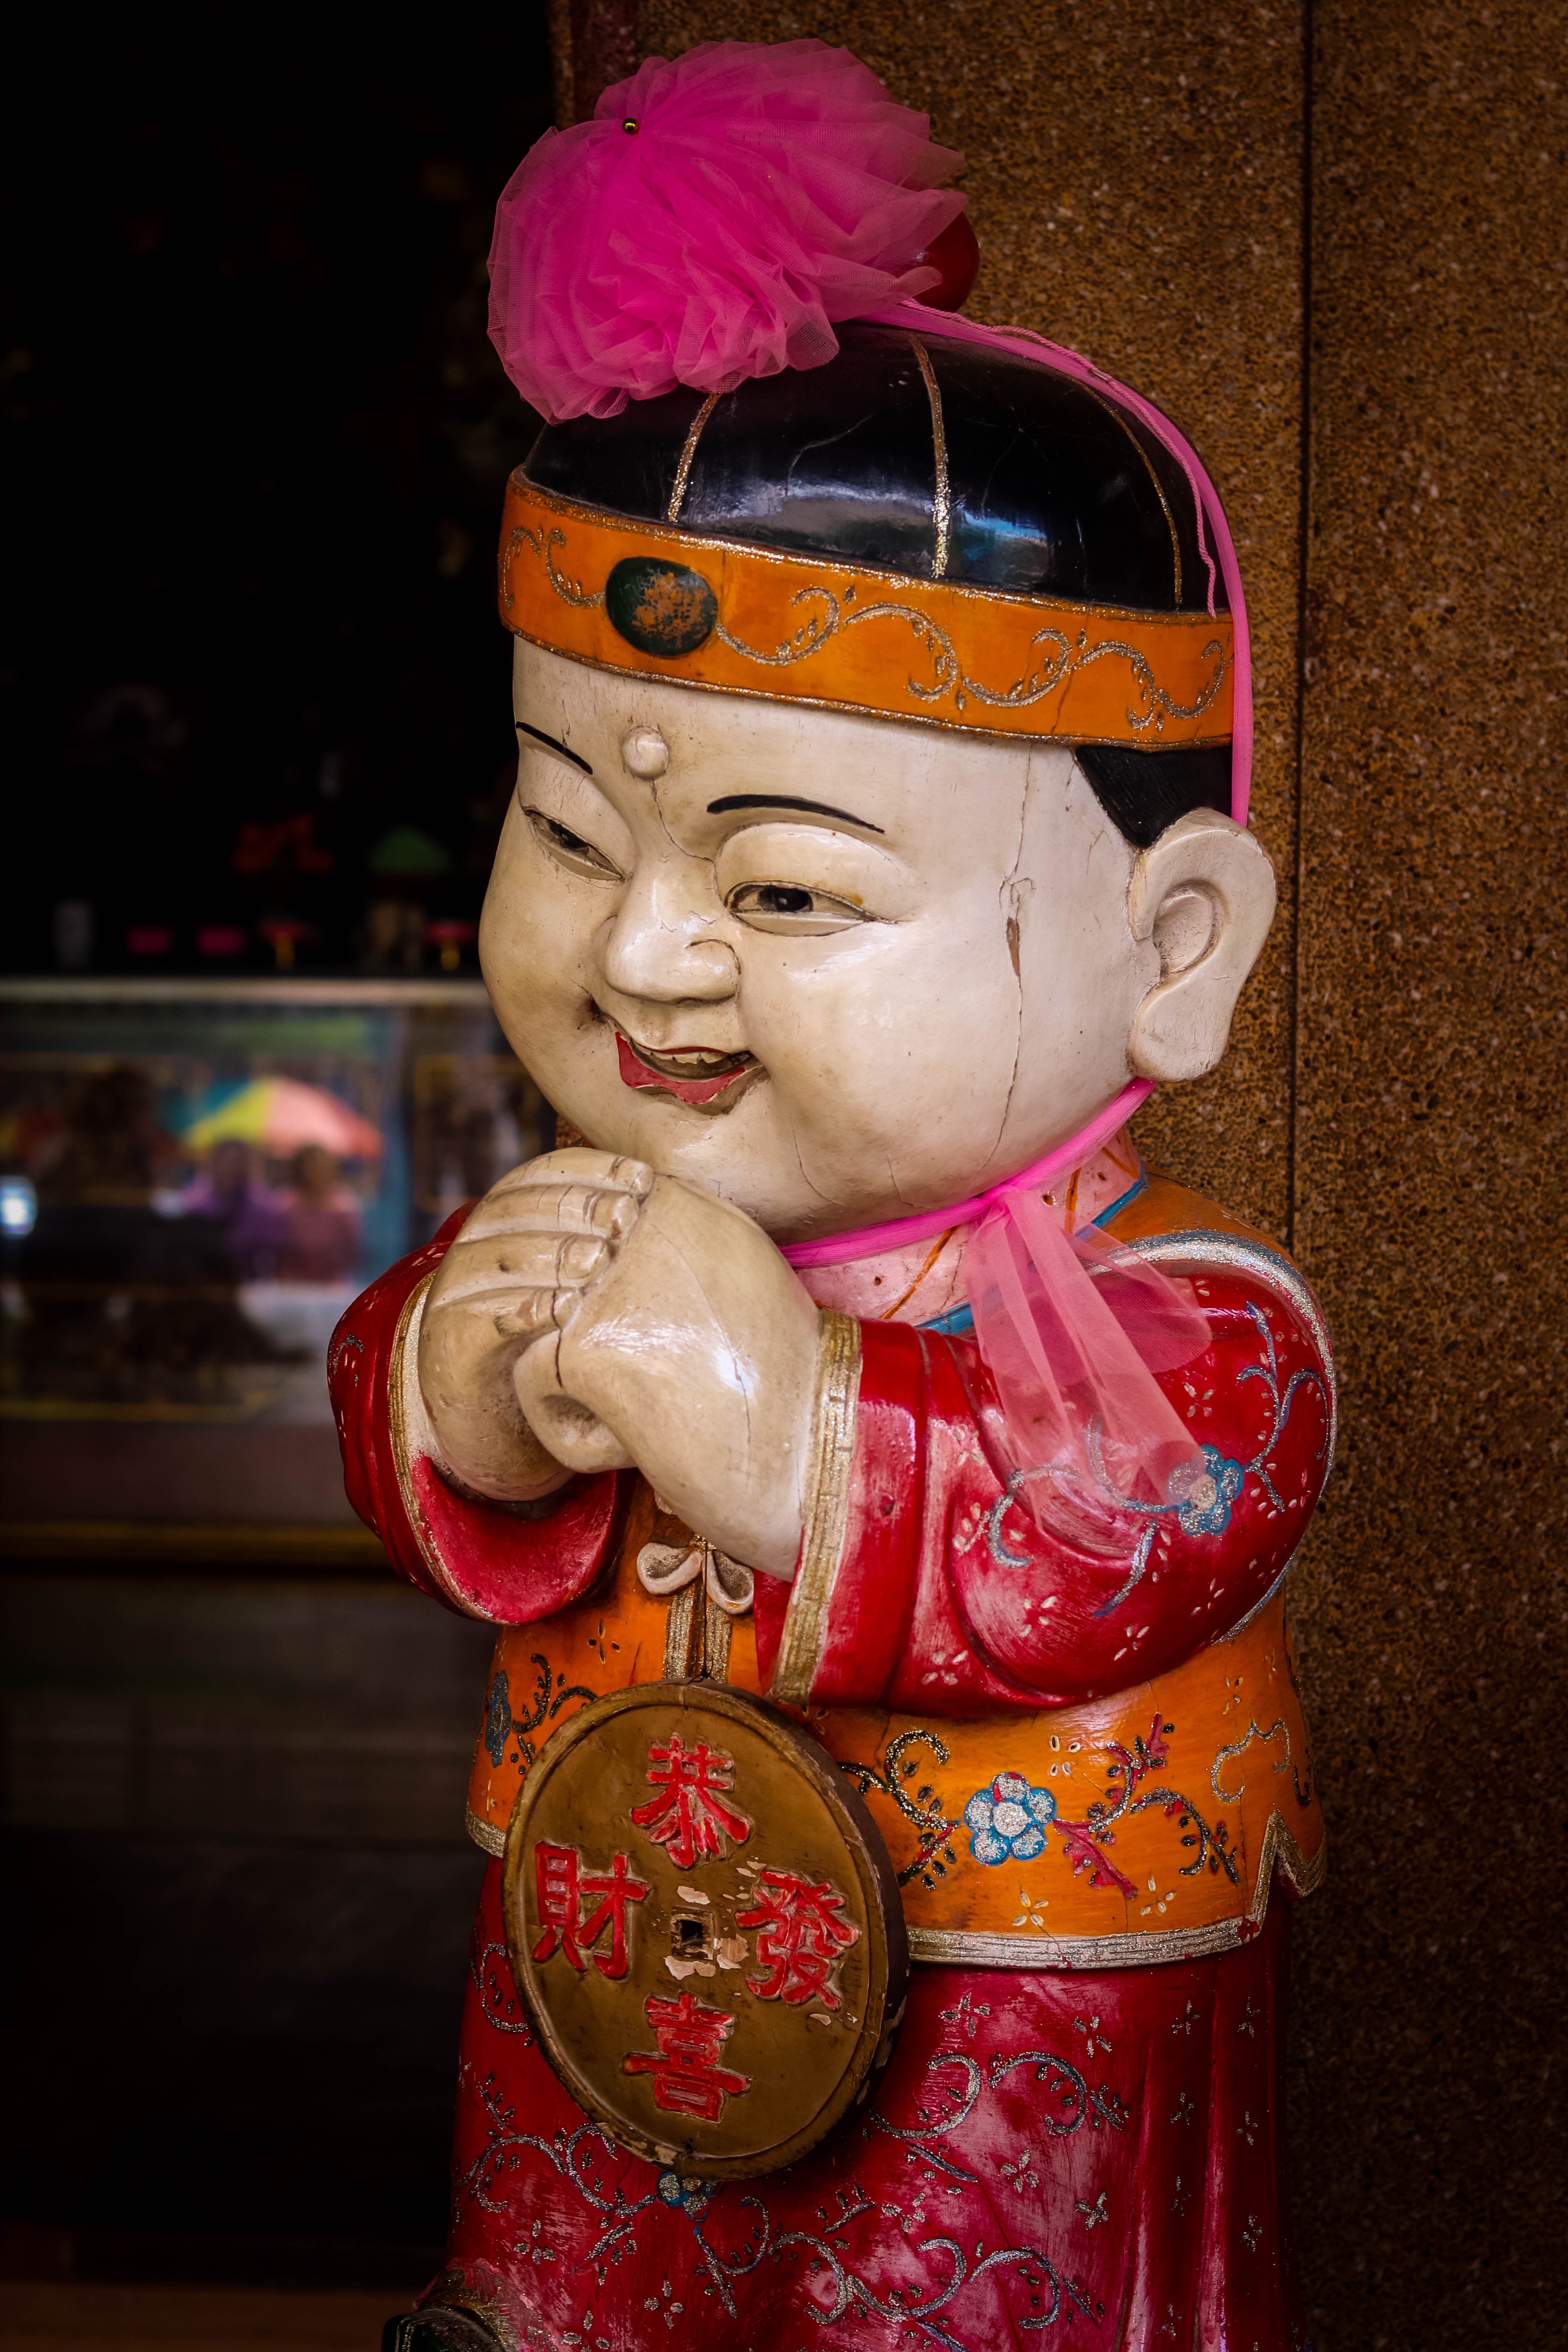
statue, red, color, buddhist, religion, child, clothing, toy, thailand, doll, temple, faith, tradition, luck, sweetness, prosperity, a pilgrimage, the chinese people, best regards, the china doll